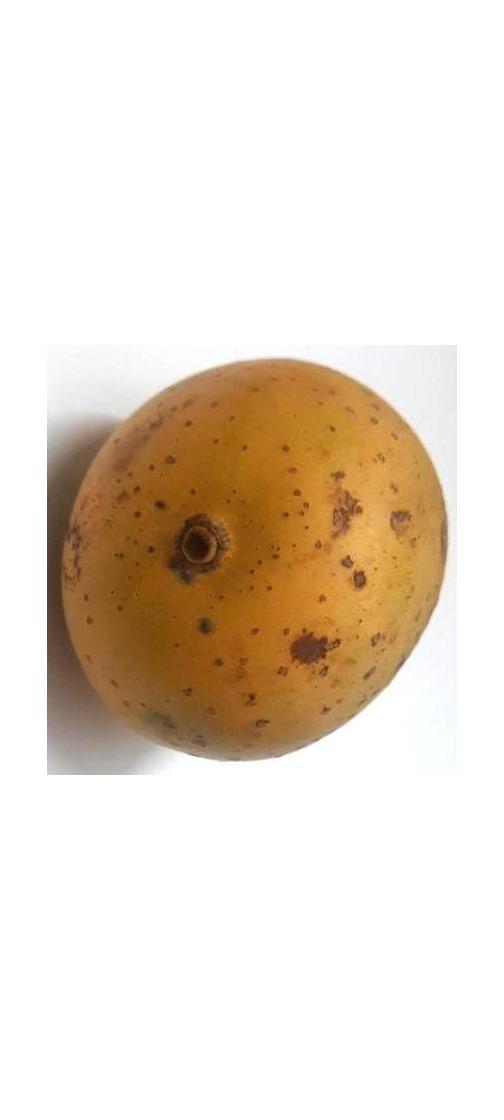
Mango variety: Gourmoti